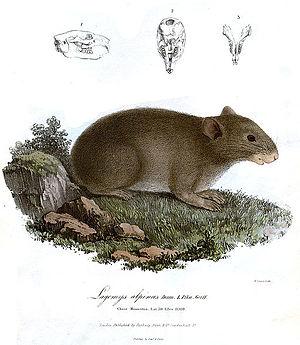
Pika de l'Altaï (Ochotona roylei) Italiano: Pica alpino (Ochotona roylei) 한국어: 알프스우는토끼 (Ochotona roylei) Bahasa Melayu: Pika Alp (Ochotona roylei) Malti: Pika Alpina (Ochotona roylei)